Soil color

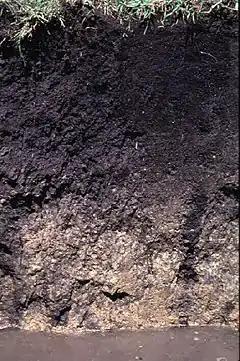
Dark soil color imparted by organic matter in Illinois, US

Dark brown or black colors typically indicate that the soil has a high organic matter content. Organic matter coats mineral soil particles, which masks or darkens the natural mineral colors.